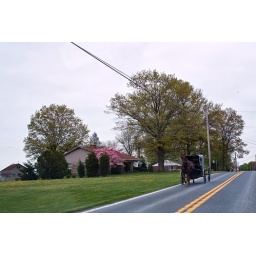
auto white balance, edited to 8c+12M on colorwheel, cropped in PSE5/ACR4.1